Monnerville station

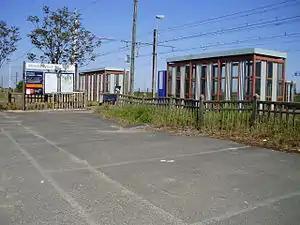
Entrance to the Paris bound Monnerville station platform in 2010.

Monnerville station (French: "Gare de Monnerville") is a French railway station located in the commune of Monnerville, Essone department in the Île de France region. Established at an altitude of 144 m, Monnerville station is situated at kilometric point (KP) 69.793 on the Paris—Bordeaux railway between the stations of Guillerval and Angerville.